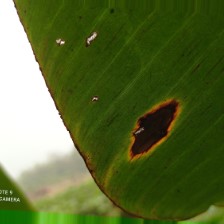
Label: cordana